New York Historical

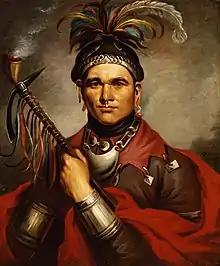
"Corn Planter", Seneca war chief, by F. Bratoli, 1796

The Historical Society's collection continued to grow throughout the 20th century, but renewed financial woes in the 1970s and 1980s forced the Historical Society to limit access to its collections to professional researchers. In the 1980s, under the leadership of Herbert S. Winokur, Jr., a private equity financier and Enron board member, the Society was forced to use endowment invasion to pay their annual operating costs and cover their salaries, to the point where by 1988, they had only enough money in their endowment to pay for another 18 months of operating expenses.